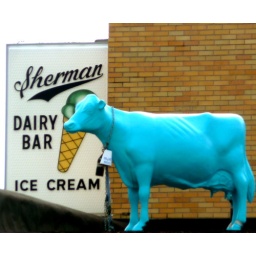
favorite ice cream in south haven, michigan. blue moon is the house favorite (see above)